Murder of Mark Kilroy

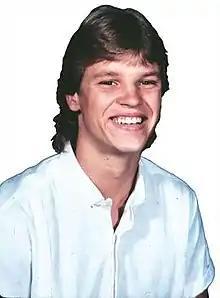

On March 14, 1989, University of Texas at Austin student Mark James Kilroy was kidnapped in Matamoros, Tamaulipas, Mexico, while vacationing during spring break. He was taken by his abductors to a ranch where he was tortured and sodomized for hours before being murdered in a human sacrifice ritual. Kilroy was killed with a machete blow and then had his brain removed and boiled in a pot. His killers then inserted a wire through his spinal column, amputated his legs at the knees, and buried him at the ranch along with 14 other people who had been killed there before him. Adolfo Constanzo, the leader of the cult, told his followers that human sacrifice granted them immunity from law enforcement for their drug smuggling operations. The killing drew worldwide media attention and initiated an international police manhunt because of the unusual circumstances of the crime.